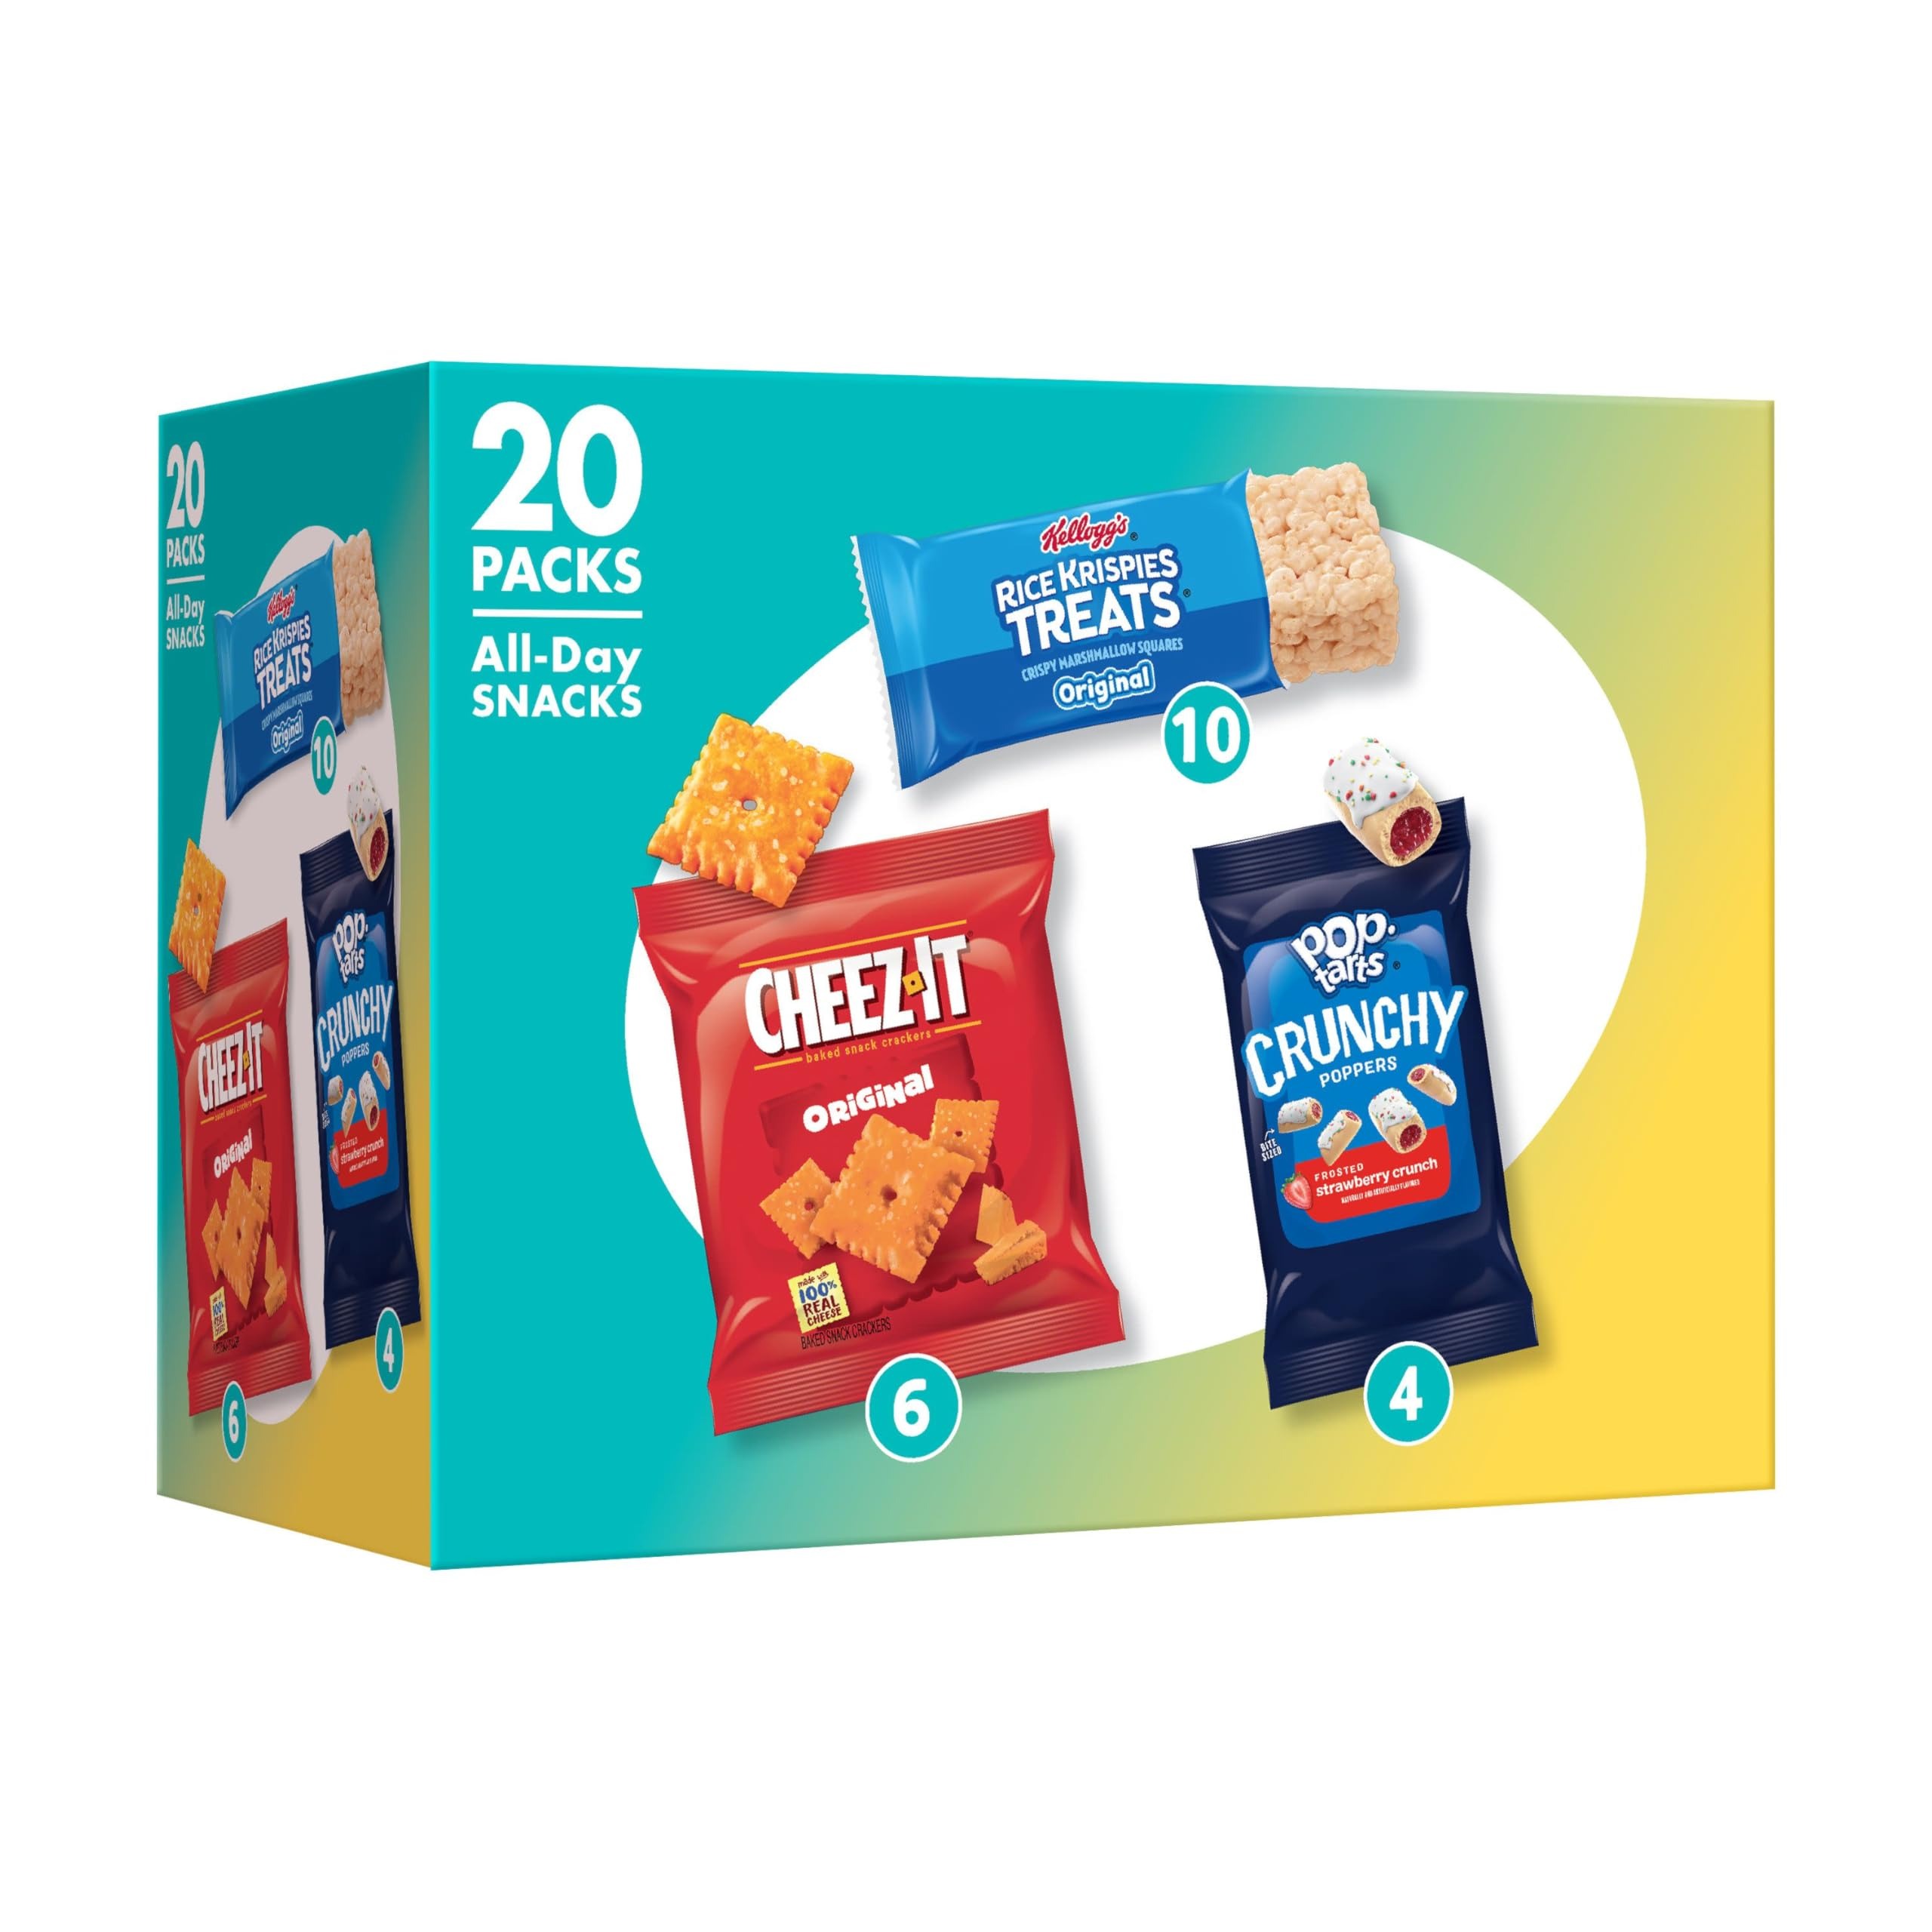
Item Name: Kellogg's Cheez-It, Pop-Tarts & Rice Krispies Treats All-Day Snacks Variety Pack, 17.6oz Box (20 Count)
Bullet Point 1: Satisfy your salty and sweet snack cravings with the irresistible taste of 3 delicious snacks in one convenient variety pack
Bullet Point 2: Variety pack includes Cheez-It Original, Pop-Tarts Crunchy Poppers Frosted Strawberry Crunch, and Rice Krispies Treats Original snacks
Bullet Point 3: Assorted snacks for the whole family; Up to 140 calories per serving; Contains wheat, milk, and soy ingredients
Bullet Point 4: Single-portion snacks fit perfectly into school lunch boxes, backpacks, or tote bags; Easy and portable to grab on the go
Bullet Point 5: Includes 1, 17.6oz box containing 6 Cheez-It Original, 4 Pop-Tarts Crunchy Poppers, and 10 Rice Krispies Treats Original
Value: 17.6
Unit: Ounce

Price: 9.86